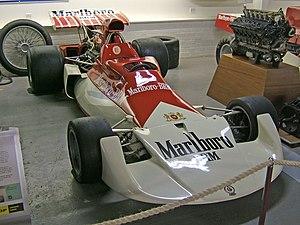
L'histoire de la Formule 1 trouve son origine dans les courses automobiles disputées en Europe dans les années 1920 et 1930. Elle commence réellement en 1946 avec l'uniformisation des règles voulue par la Commission sportive internationale de la Fédération internationale de l'automobile et la création de la « Formule de Course Internationale nᵒ 1 », pour indiquer la qualité optimale, comprimée en Formule 1. Un championnat du monde de Formule 1 est créé en 1950 puis une coupe des constructeurs en 1958.